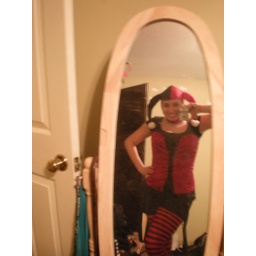
Red and black corset hooked in middle, black skulls and roses shirt under. suspender shorts. tights. black flats